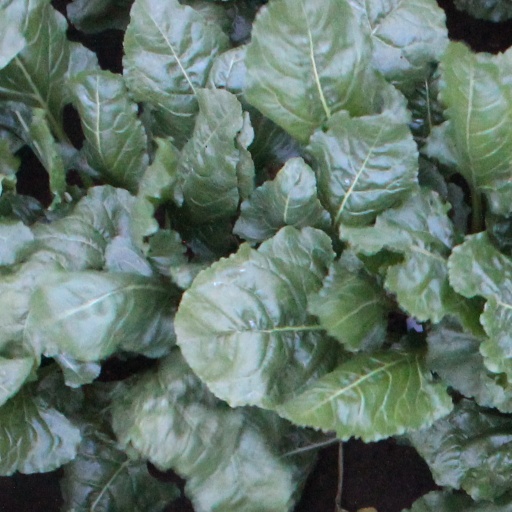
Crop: sugar beet